Julia Marlowe

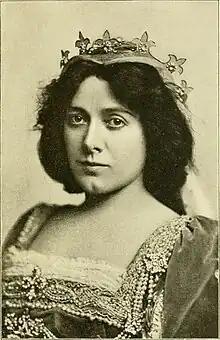
Julia Marlowe as Mary Tudor in "When Knighthood Was in Flower"

In early 1891, Marlowe came down with a severe case of typhoid fever while on tour in Philadelphia. The owner of the "Philadelphia Times" newspaper and his wife took Julia in and oversaw her return to health. At one point her face became so swollen that doctors considered lancing her face to release the toxins, but the good judgment of one doctor prevailed and a different treatment was arrived at which would fight the toxins and save her face for her acting career. Had this measure not been taken, she would never have been performing on Broadway by 1895 and would never have established herself as the leading American actress of Shakespeare in her day alongside actor E. H. Sothern.